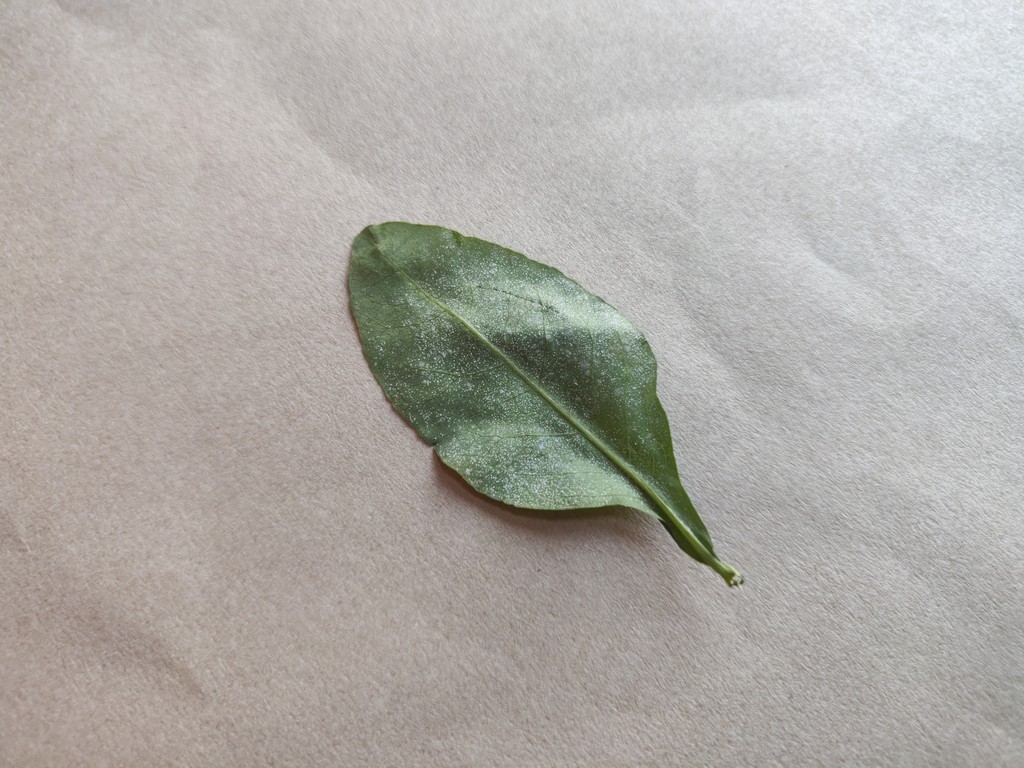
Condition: Unhealthy
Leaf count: single
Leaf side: back